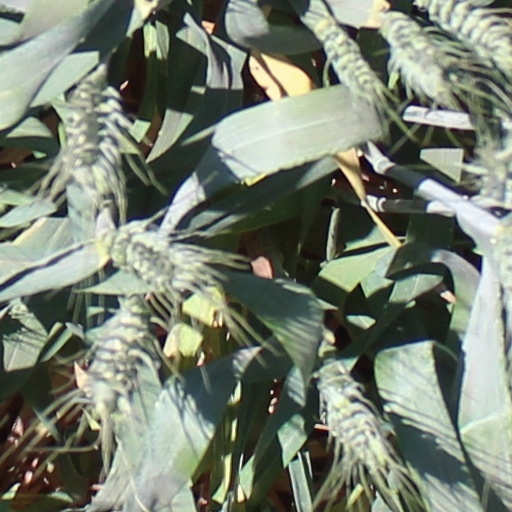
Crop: wheat